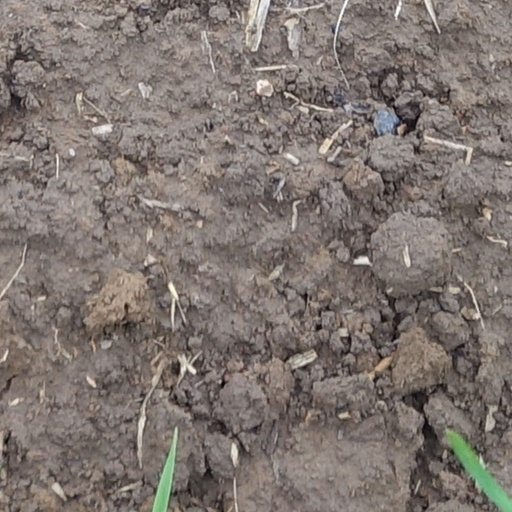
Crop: wheat